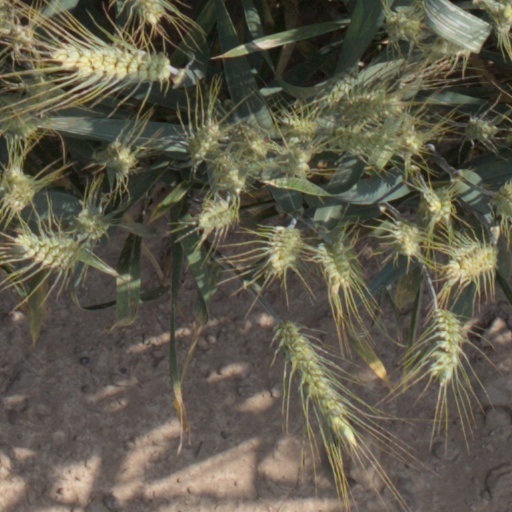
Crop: wheat